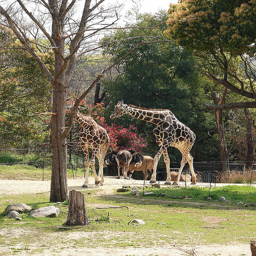
A couple of giraffe walking through a zoo habitat.
Two giraffes walk in a fenced in enclosure.
A couple of giraffes that are standing in the grass.
Two giraffes and two other animals are in a park area.
Giraffes and Elephants walking around at the zoo.